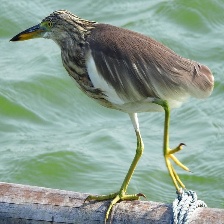
Species: CHINESE POND HERON
Scientific name: ARDEOLA BACCHUS
ImageNet parent category: little_blue_heron